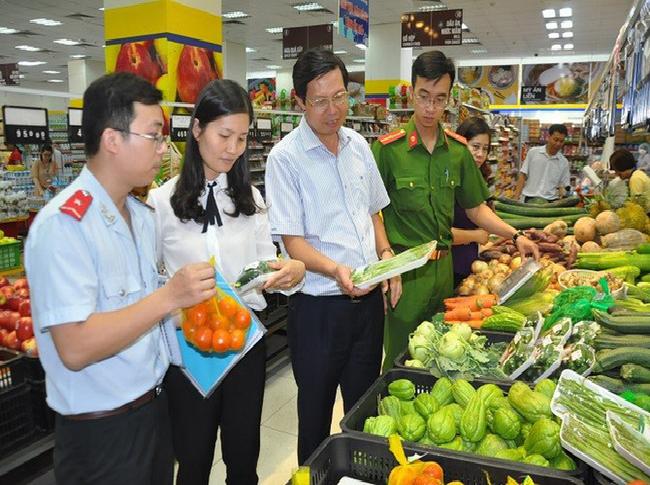
có một vài người đang đứng quanh khu vực bán rau củ quả